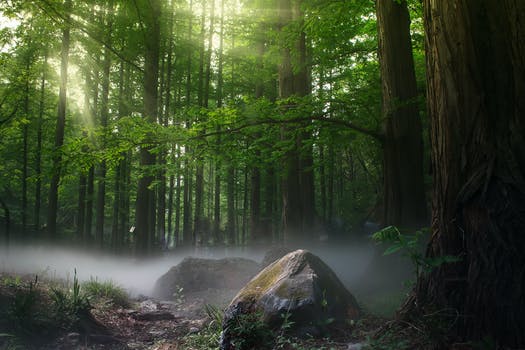
Label: No Watermark